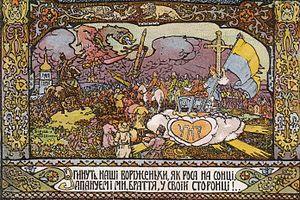
L'opération Faustschlag, parfois appelée « Guerre des Onze Jours », est une opération militaire de la Première Guerre mondiale. Menée par les Empires centraux contre la République socialiste fédérative soviétique de Russie en rupture de l'armistice conclu deux mois plus tôt, elle aboutit à l'occupation des pays baltes, de la Biélorussie et de l'Ukraine, perte reconnue par le régime soviétique lors du traité de Brest-Litovsk.